Ernie Kovacs

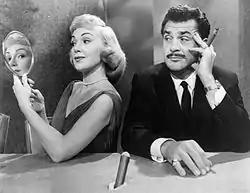
With wife Edie Adams in the television series "Take a Good Look"

At WPTZ, Kovacs began using the ad-libbed and experimental style that would become his reputation, including video effects, superimpositions, reverse polarities and scanning, and quick blackouts. He was also noted for abstraction and carefully timed non-sequitur gags and for allowing the fourth wall to be breached. Kovacs's cameras commonly showed his viewers activity beyond the boundaries of the show set—including crew members and outside the studio itself. Kovacs also liked talking to the off-camera crew and even introduced segments from the studio control room. He frequently made use of accidents and happenstance, incorporating the unexpected into his shows. In one of Kovacs's Philadelphia broadcasts, Oscar Liebetrau, an elderly crew member who was known for often sleeping for the duration of the telecast, was introduced to the audience as "Sleeping Schwartz." Kovacs was once knocked unconscious when a pie smashed into his face still had the plate under it.